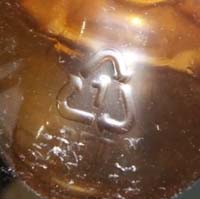
Plastic recycling code class: 1_polyethylene_PET